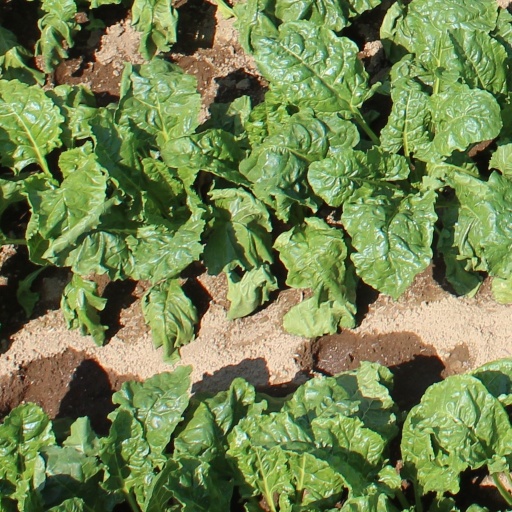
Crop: sugar beet